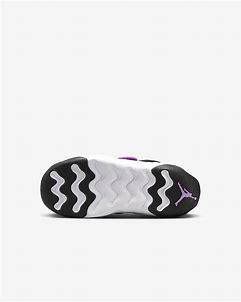
Brand: Jordan
Model: 23 7